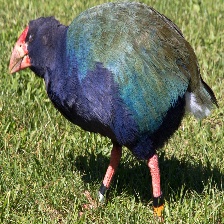
Species: TAKAHE
Scientific name: PORPHYRIO HOCHSTETTERI
ImageNet parent category: european_gallinule